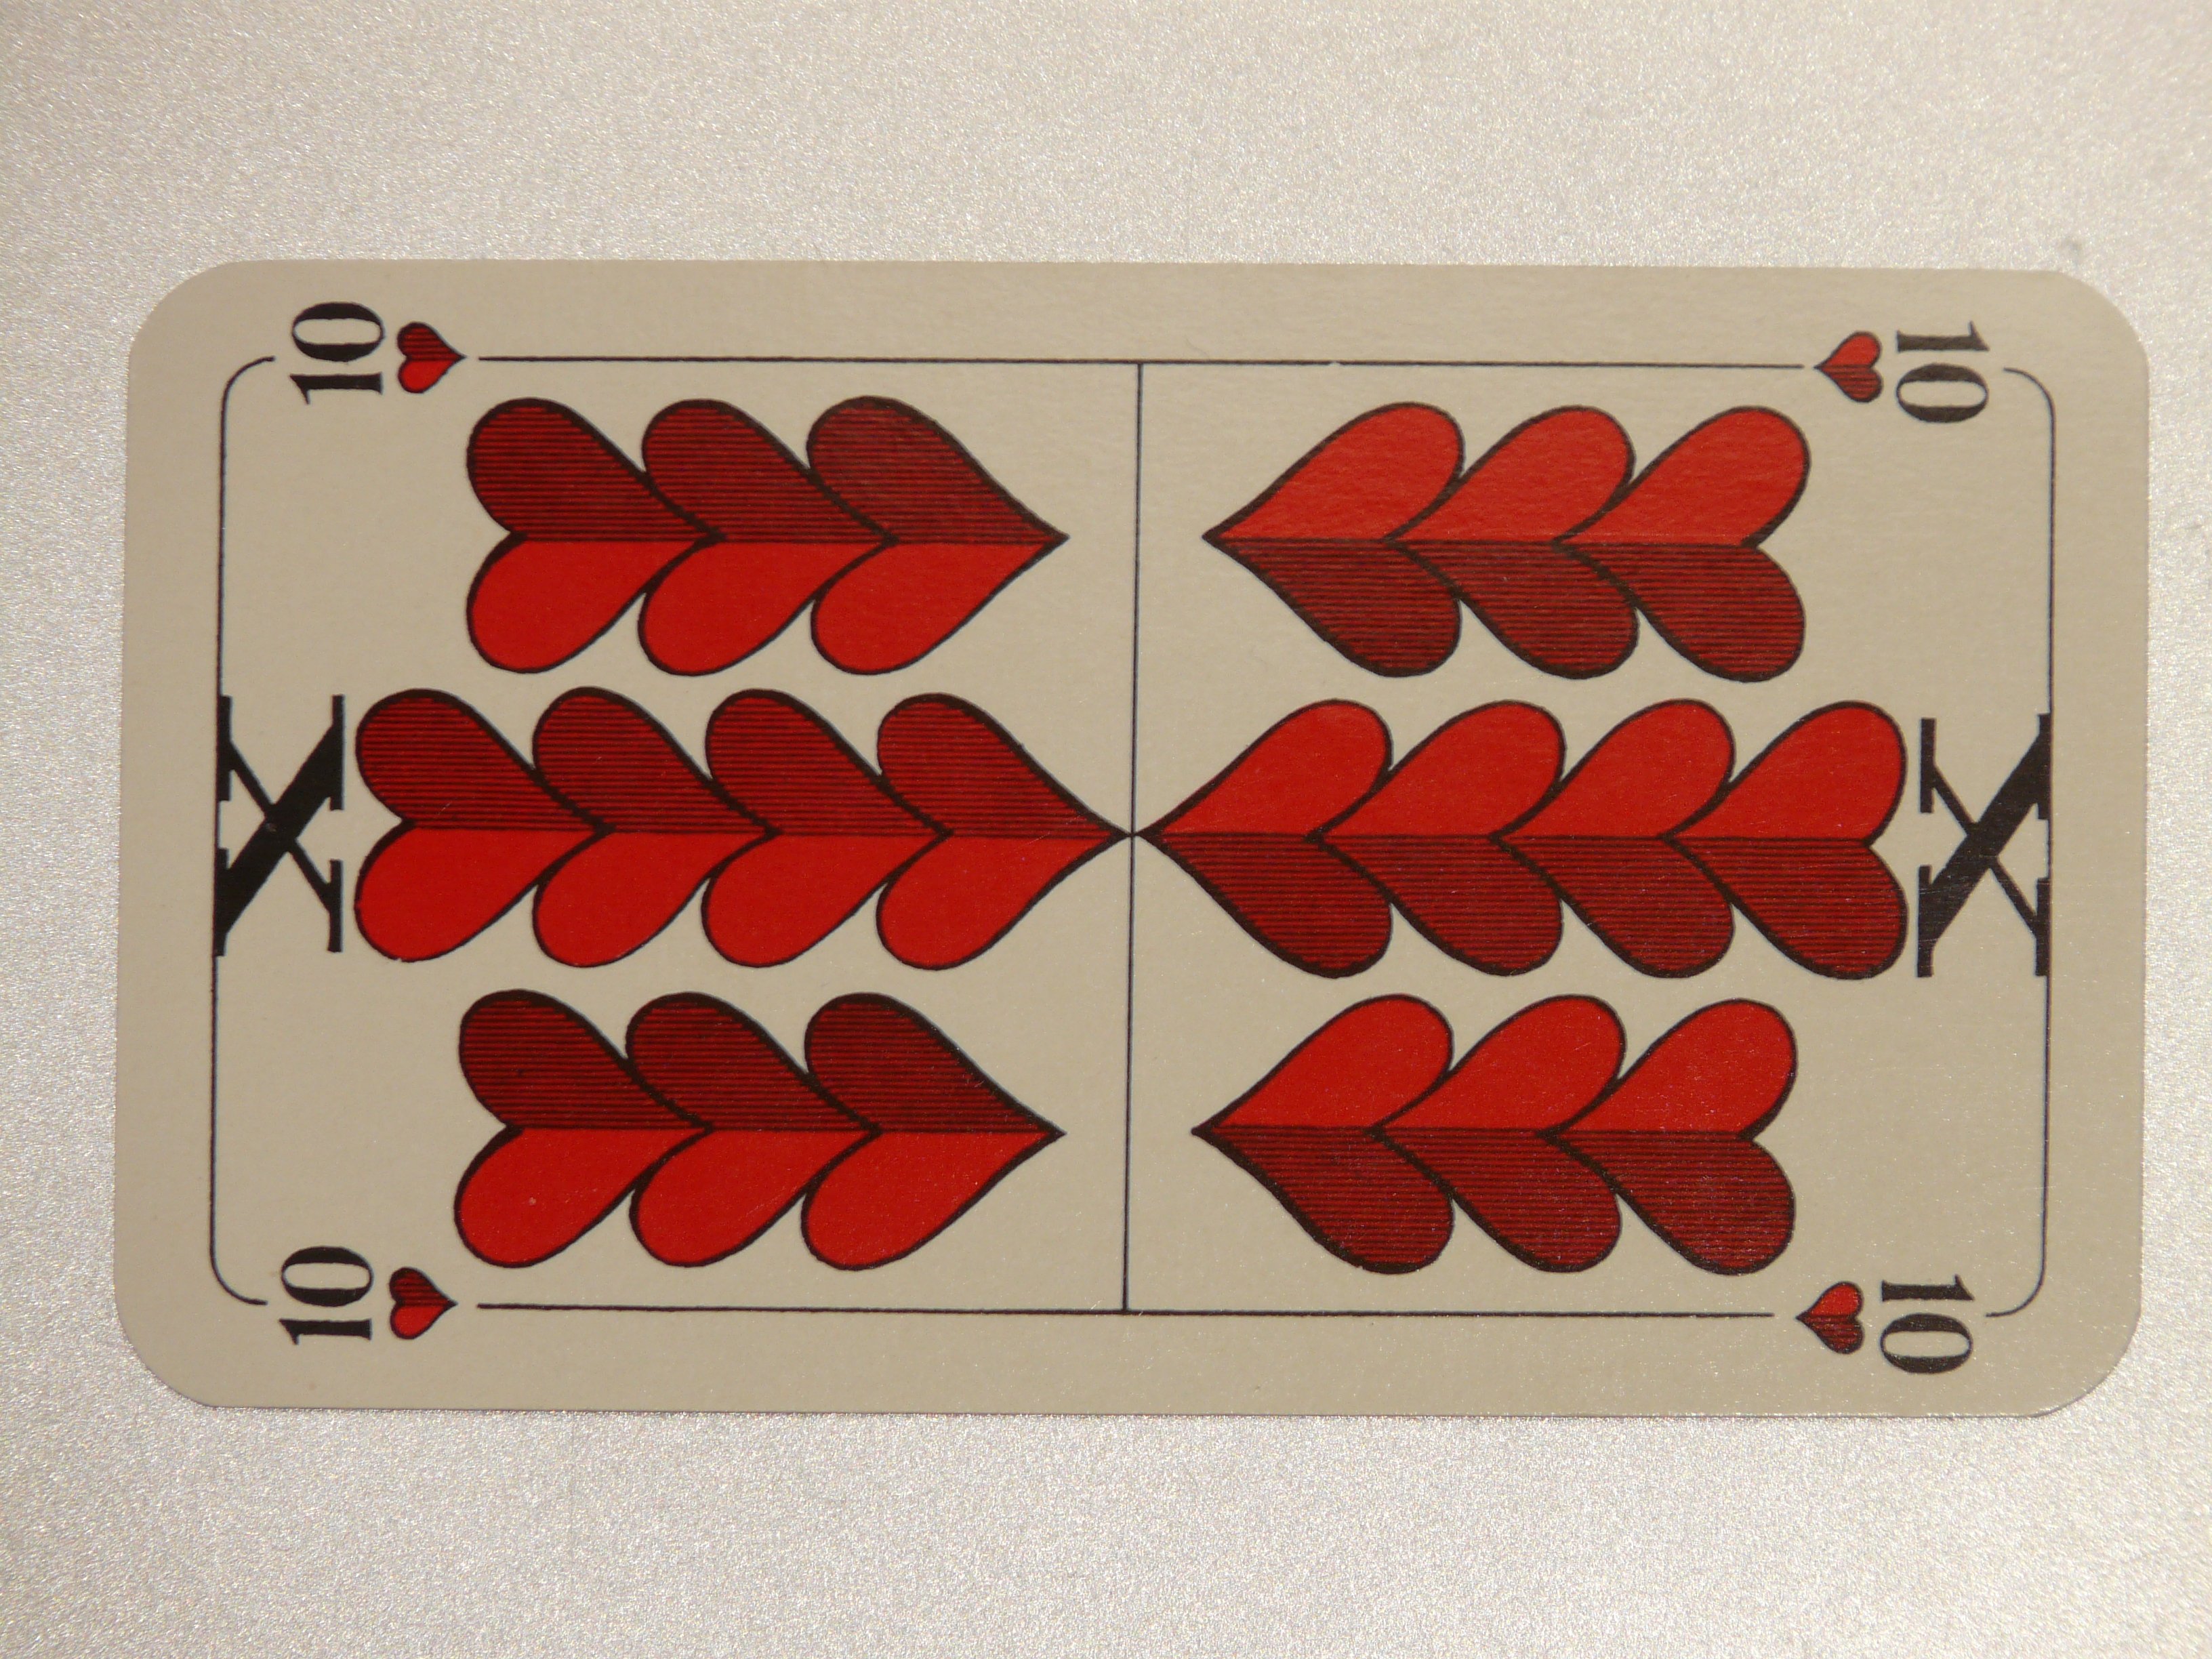
heart, pattern, red, label, cards, art, design, rectangle, shape, ten, card game, playing card